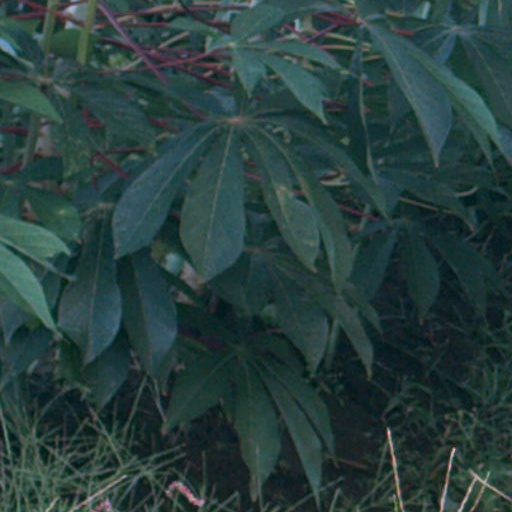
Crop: cassava